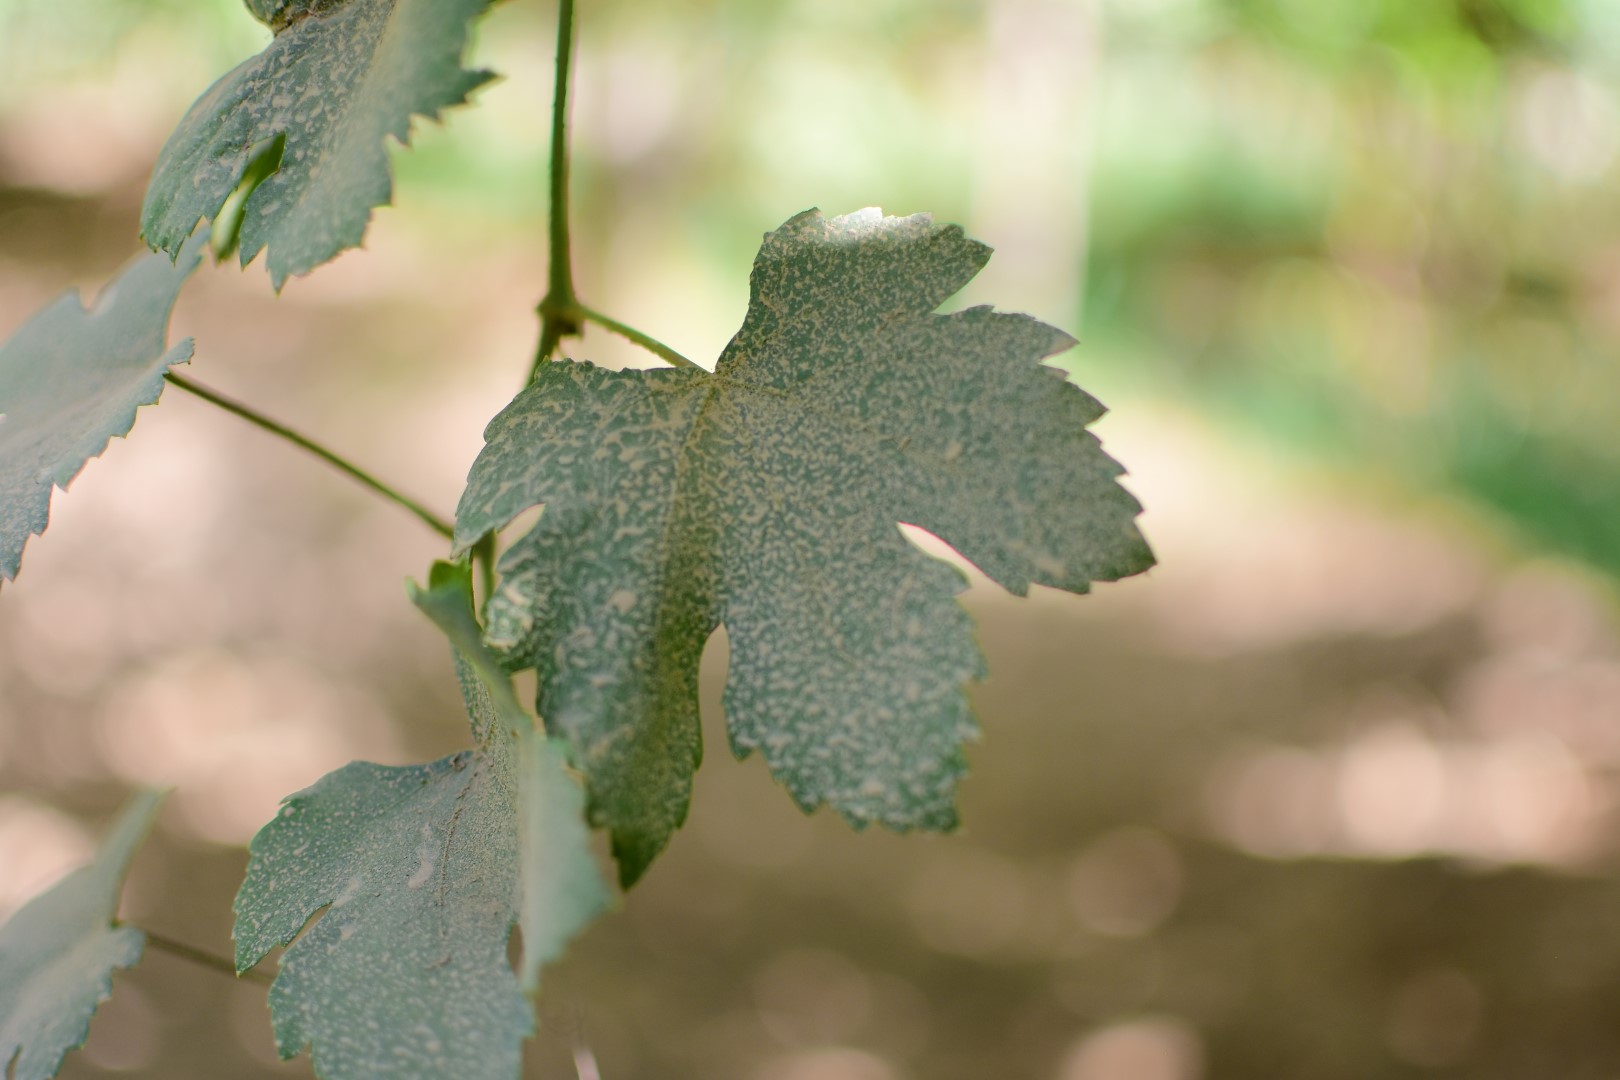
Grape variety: Halawani